AMC Eagle

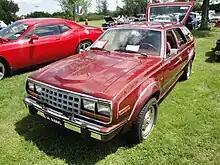
1987 AMC Eagle wagon

The Series 50 SX/4 was no longer available with the 1984 model year. The lineup now consisted of the base Series 30 Eagle sedan and wagon as well as the Limited wagon. The base wagon was available with the Sport option trim package.